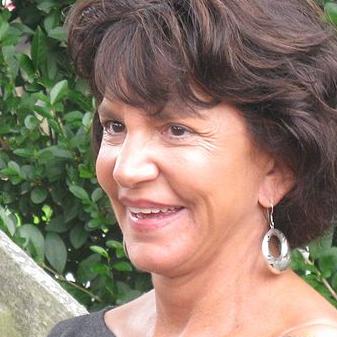
Age: 60